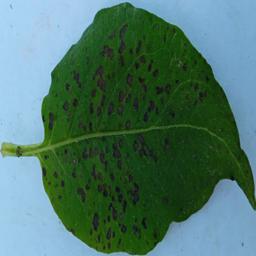
Etiqueta: Tizon_Temprano